Onufriy Berezovsky

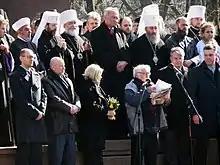
Meeting on celebrations for the 200th anniversary of the birth of Taras Shevchenko, Kyiv, Shevchenko park, 9 March 2014

On 20 July 1988 he was appointed Father-Superior of the Dormition Pochayiv Lavra.